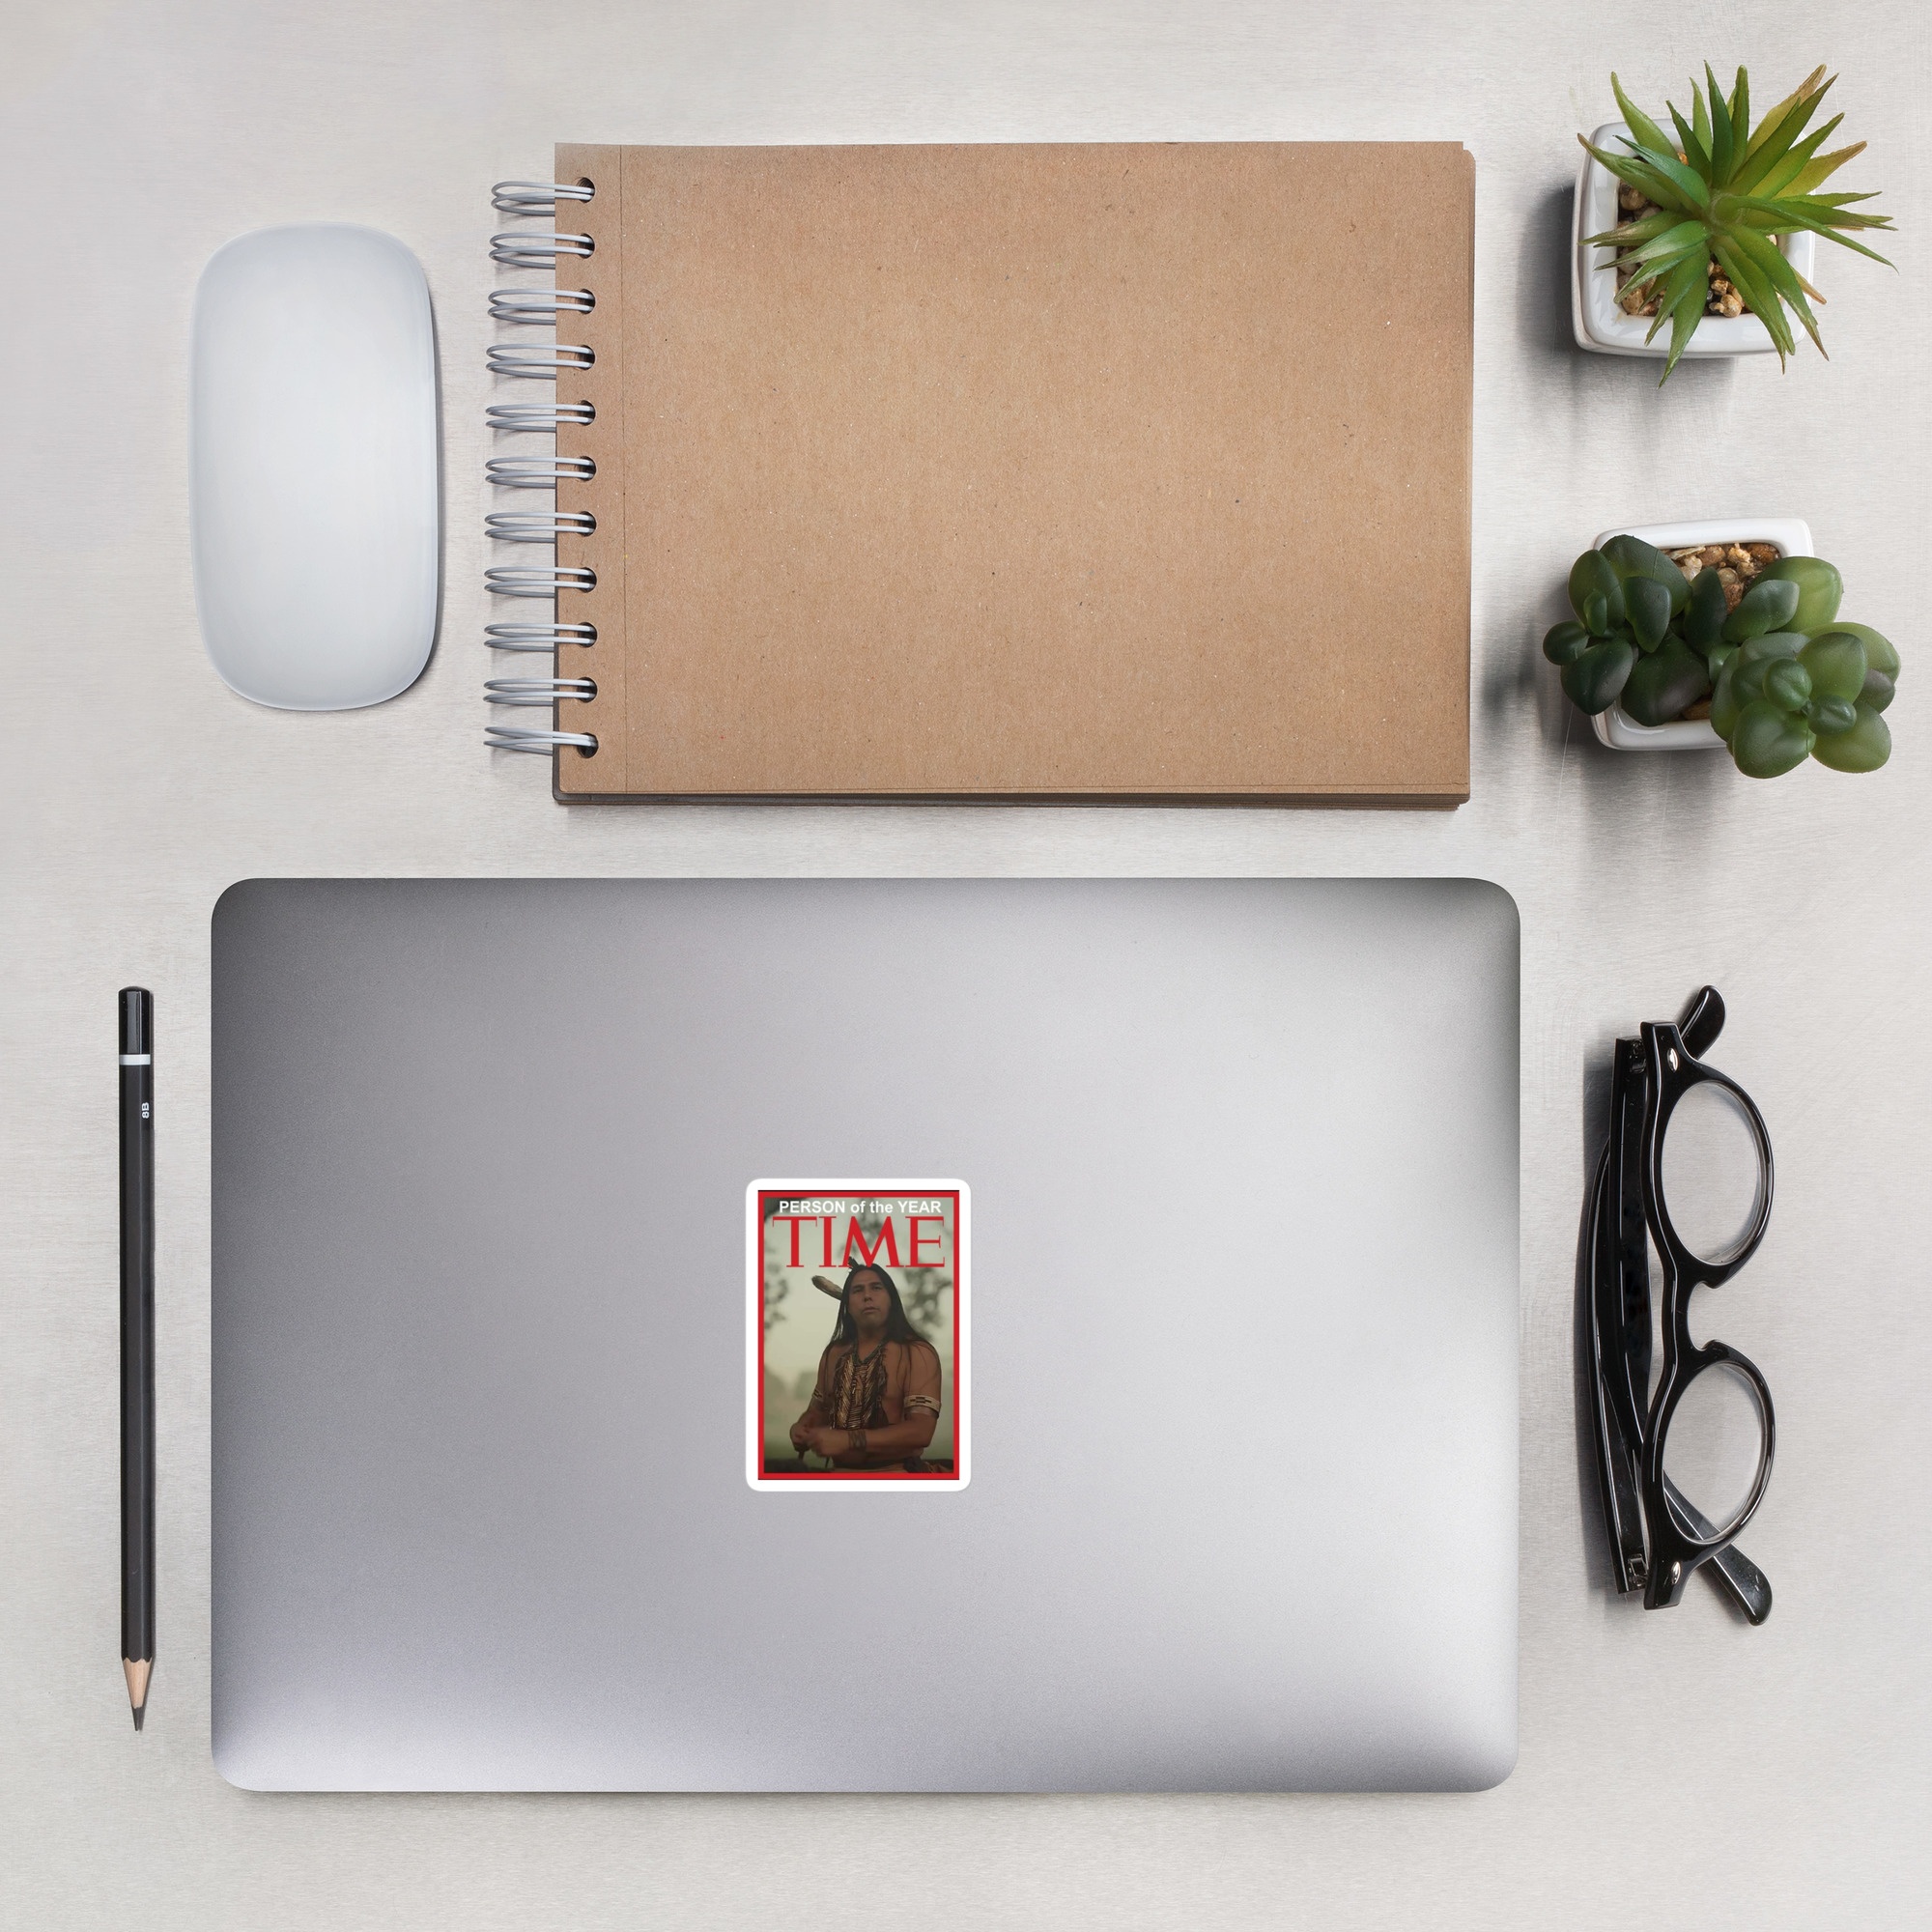
William Spirit Knifeman Bumper Sticker Time Person of the Year
These stickers are printed on durable, high opacity adhesive vinyl which makes them perfect for regular use, as well as for covering other stickers or paint. The high-quality vinyl ensures there are no bubbles when applying the stickers. • High opacity film that’s impossible to see through • Fast and easy bubble-free application • Durable vinyl • 95µ density Don't forget to clean the surface before applying the sticker.
Brand: Abenaki to Zuni
Category: Office Supplies > General Office Supplies > Erasers